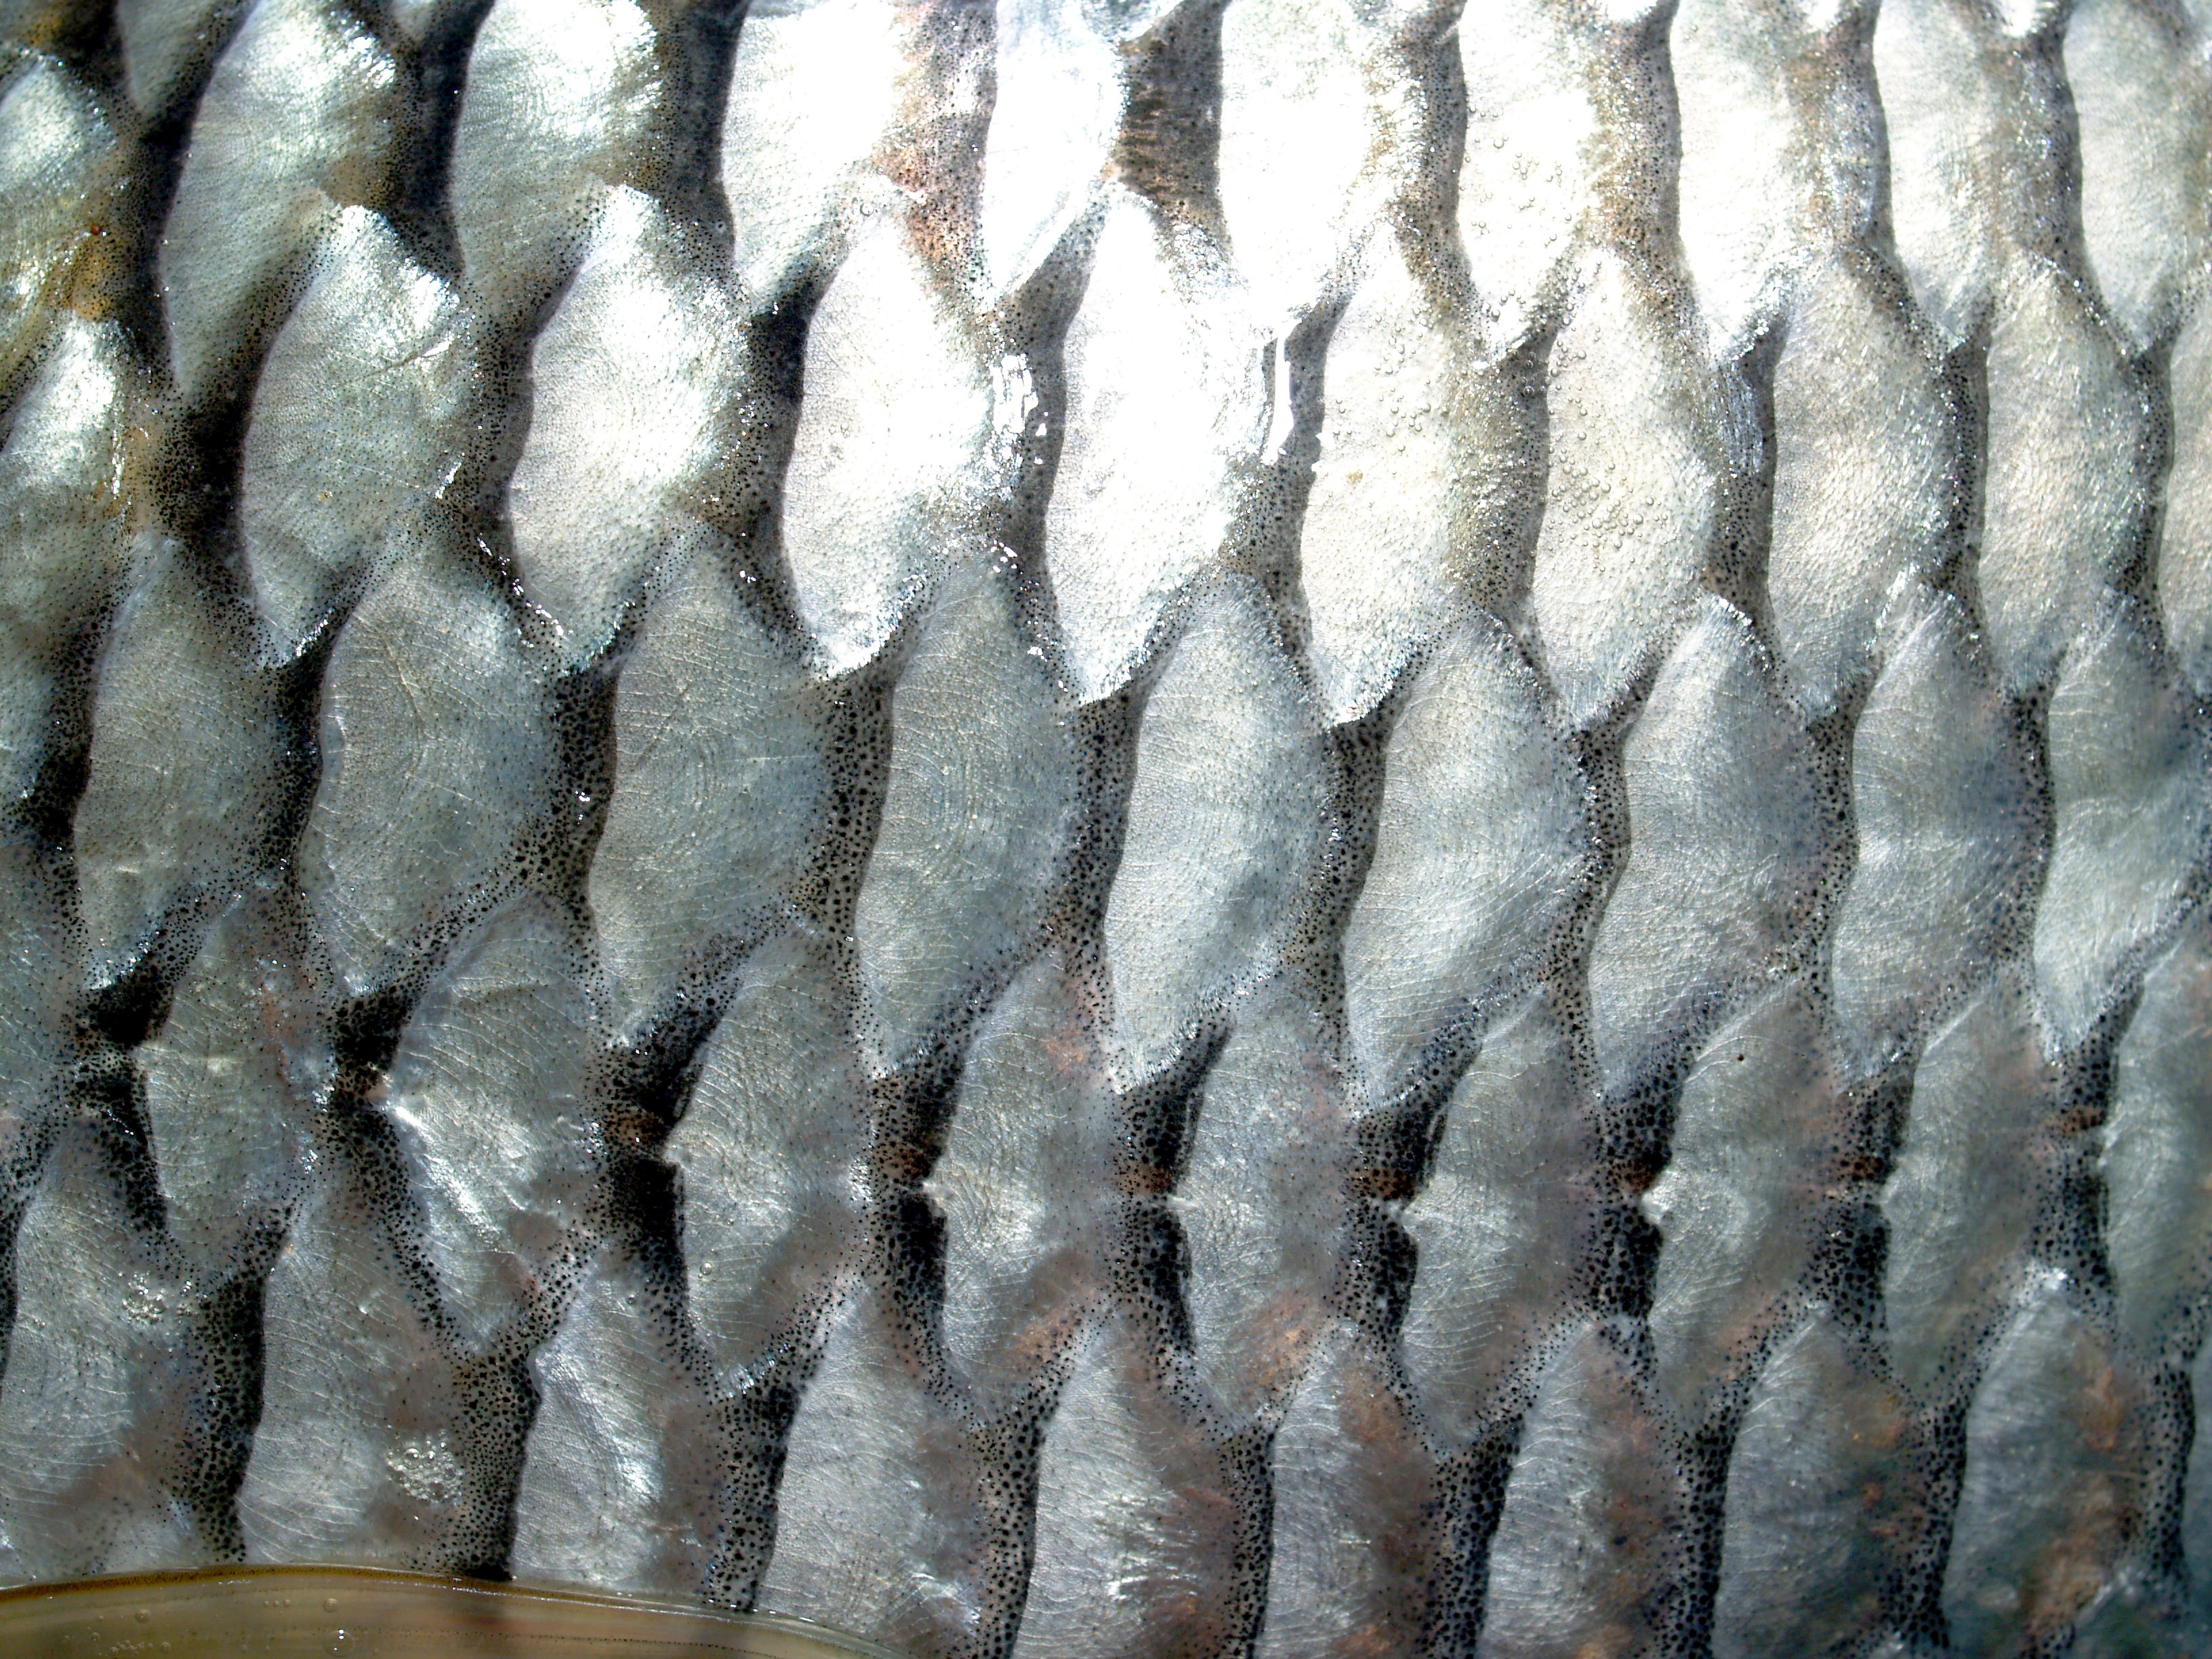
water, white, animal, river, bleak, wildlife, antenna, meal, food, cooking, ingredient, fishing, perch, studio, seafood, fresh, object, fish, sardine, silver, raw, disguise, carp, scales, bream, catch, species, chordata, herring, ruff, pike, freshwater, masking, roach, carpio, cypriniformes, bullhead, cyprinidae, feeler, zander, chub, camouflag, cultratus, actinopterygii, crucian, rudd, cyprinus, sazan, pelecus, forage fish